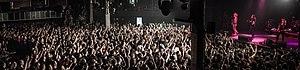
Gigatron, également typographié Gigatrón, est un groupe parodique de heavy metal espagnol, originaire de Valence, Communauté valencienne. Formé en 1997, le groupe se compose de trois membres : Charly Glamour, Frank el Tachas et Miki Ferralla. Se joignent postérieurement au groupe Vinnie The Butcher et Mazinguer Metal.